The Modern Theatre Is the Epic Theatre

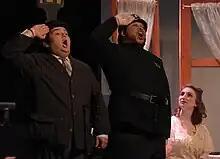
A production of Bertolt Brecht's The Threepenny Opera (1928)

Brecht ensured that his practices would expose his audiences to the repercussions of Nazism and the social injustices that came with it. He wanted to reveal the conceptual similarities between reality itself and the theatre, rather than presenting a climactic catharsis of emotion. Intentionally, he sought to disrupt the customary five act structure of a conventional play, breaking up the main plot, which was originally inspired by the Russian revolutionary theatre. To stifle the audiences natural curiosity, he employed audience-directed comments on the action, songs in between, and text projections with additional information that was aimed to educate them.